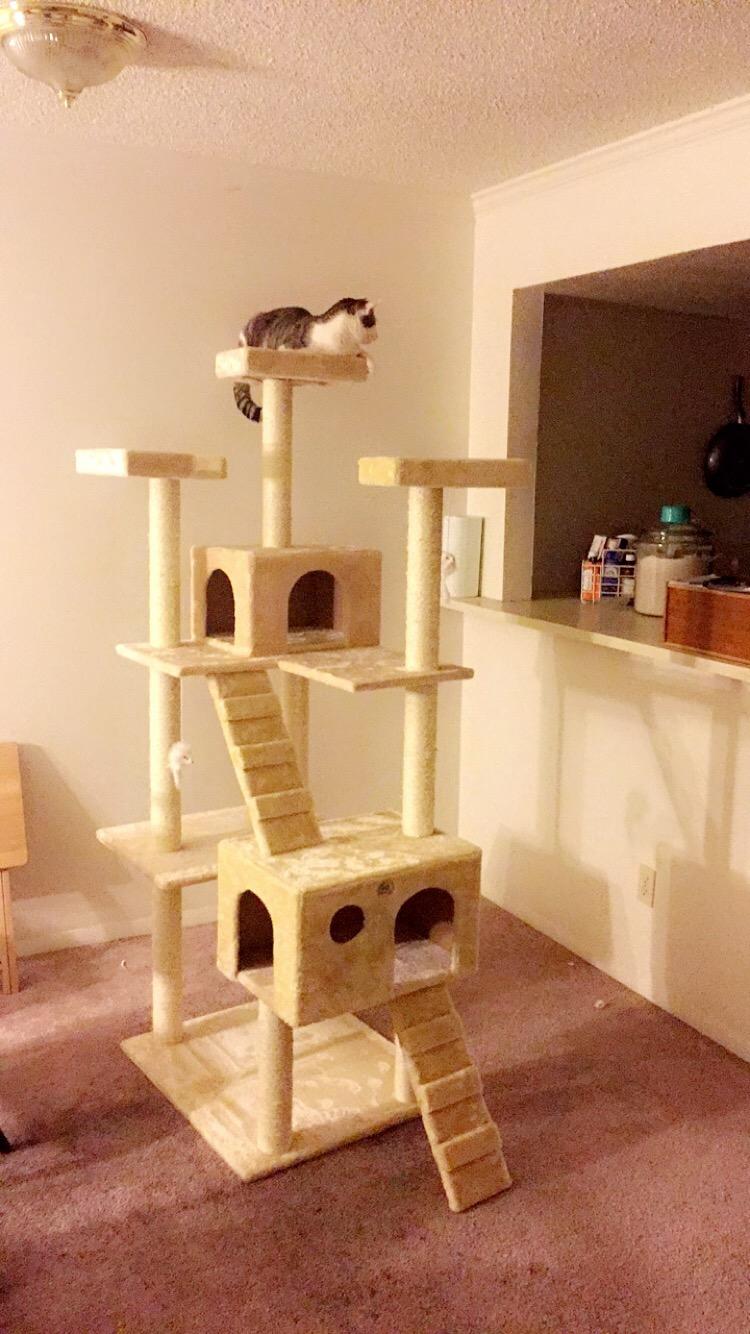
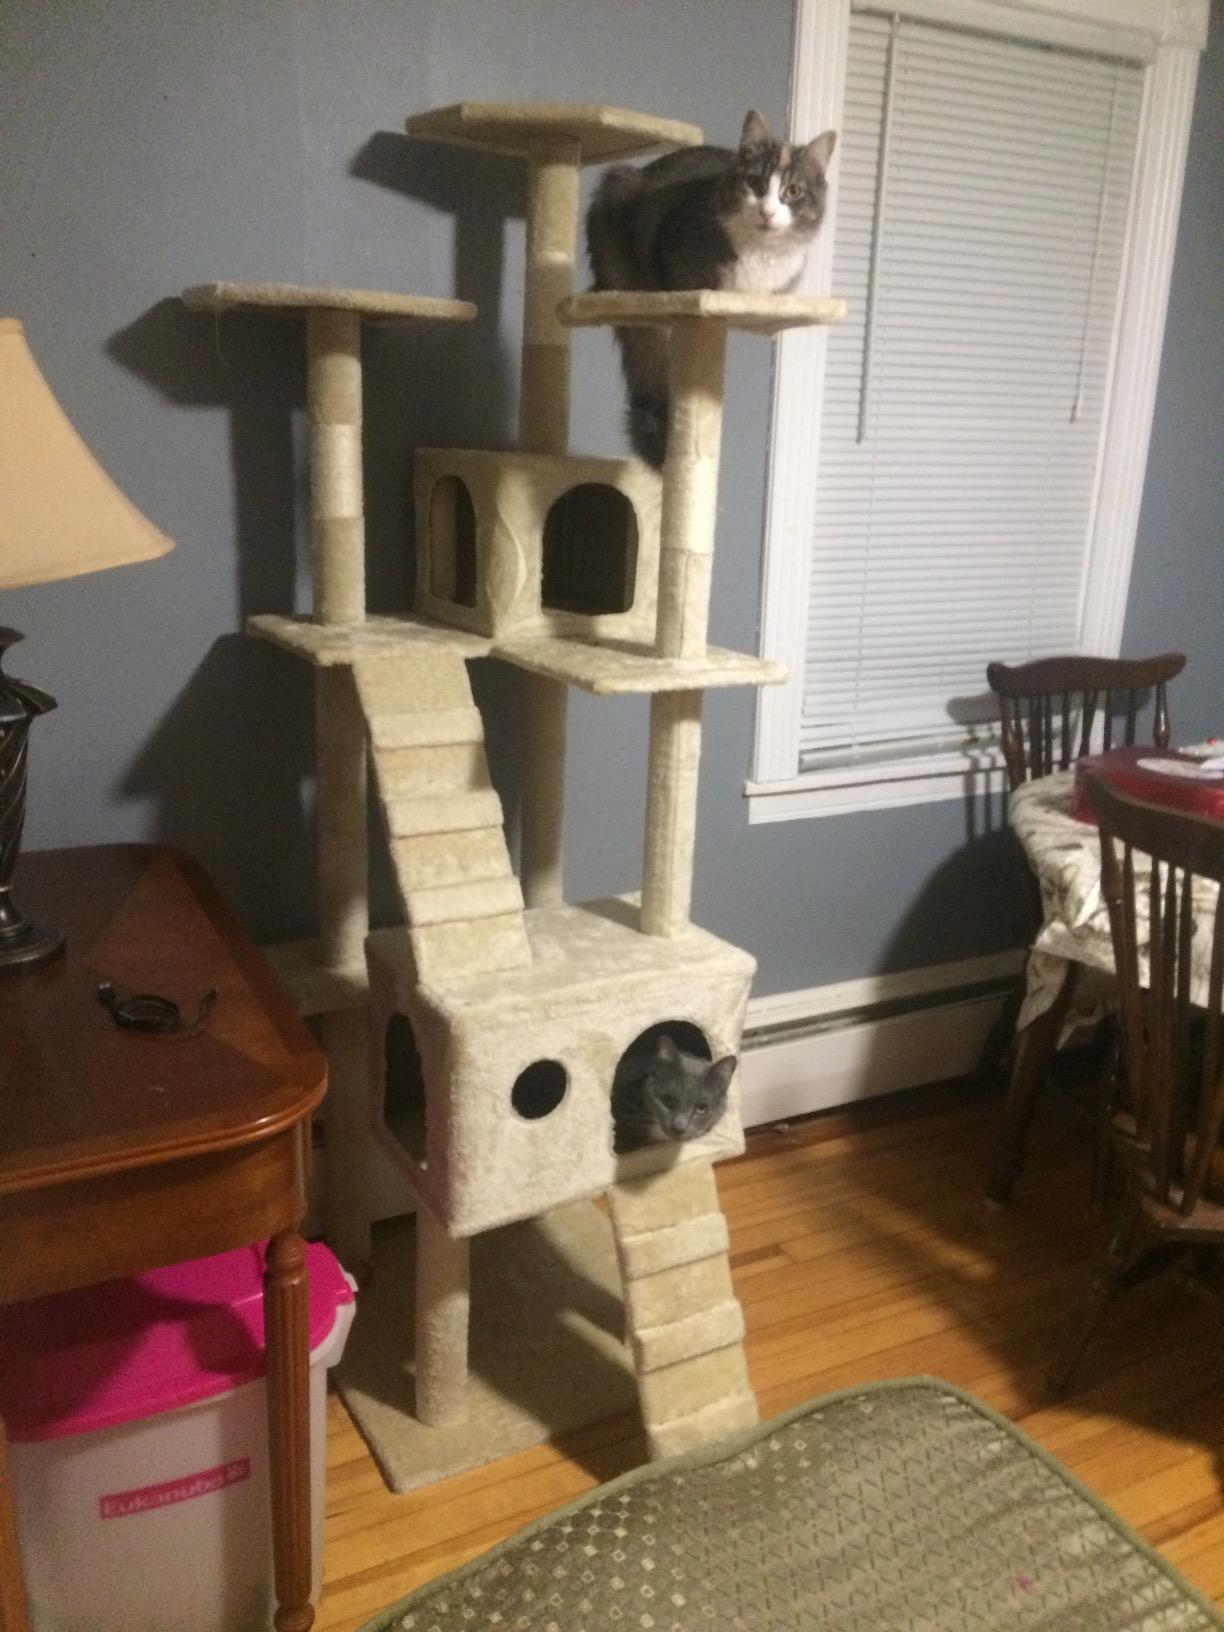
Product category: items_cat tree
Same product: yes